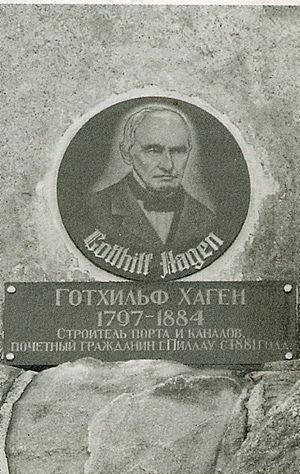
Gotthilf Hagen est un ingénieur hydraulicien prussien, spécialiste des voies navigables. Il a laissé son nom à la loi de Hagen-Poiseuille, et reste comme le grand architecte du port de guerre de Wilhelmshaven.